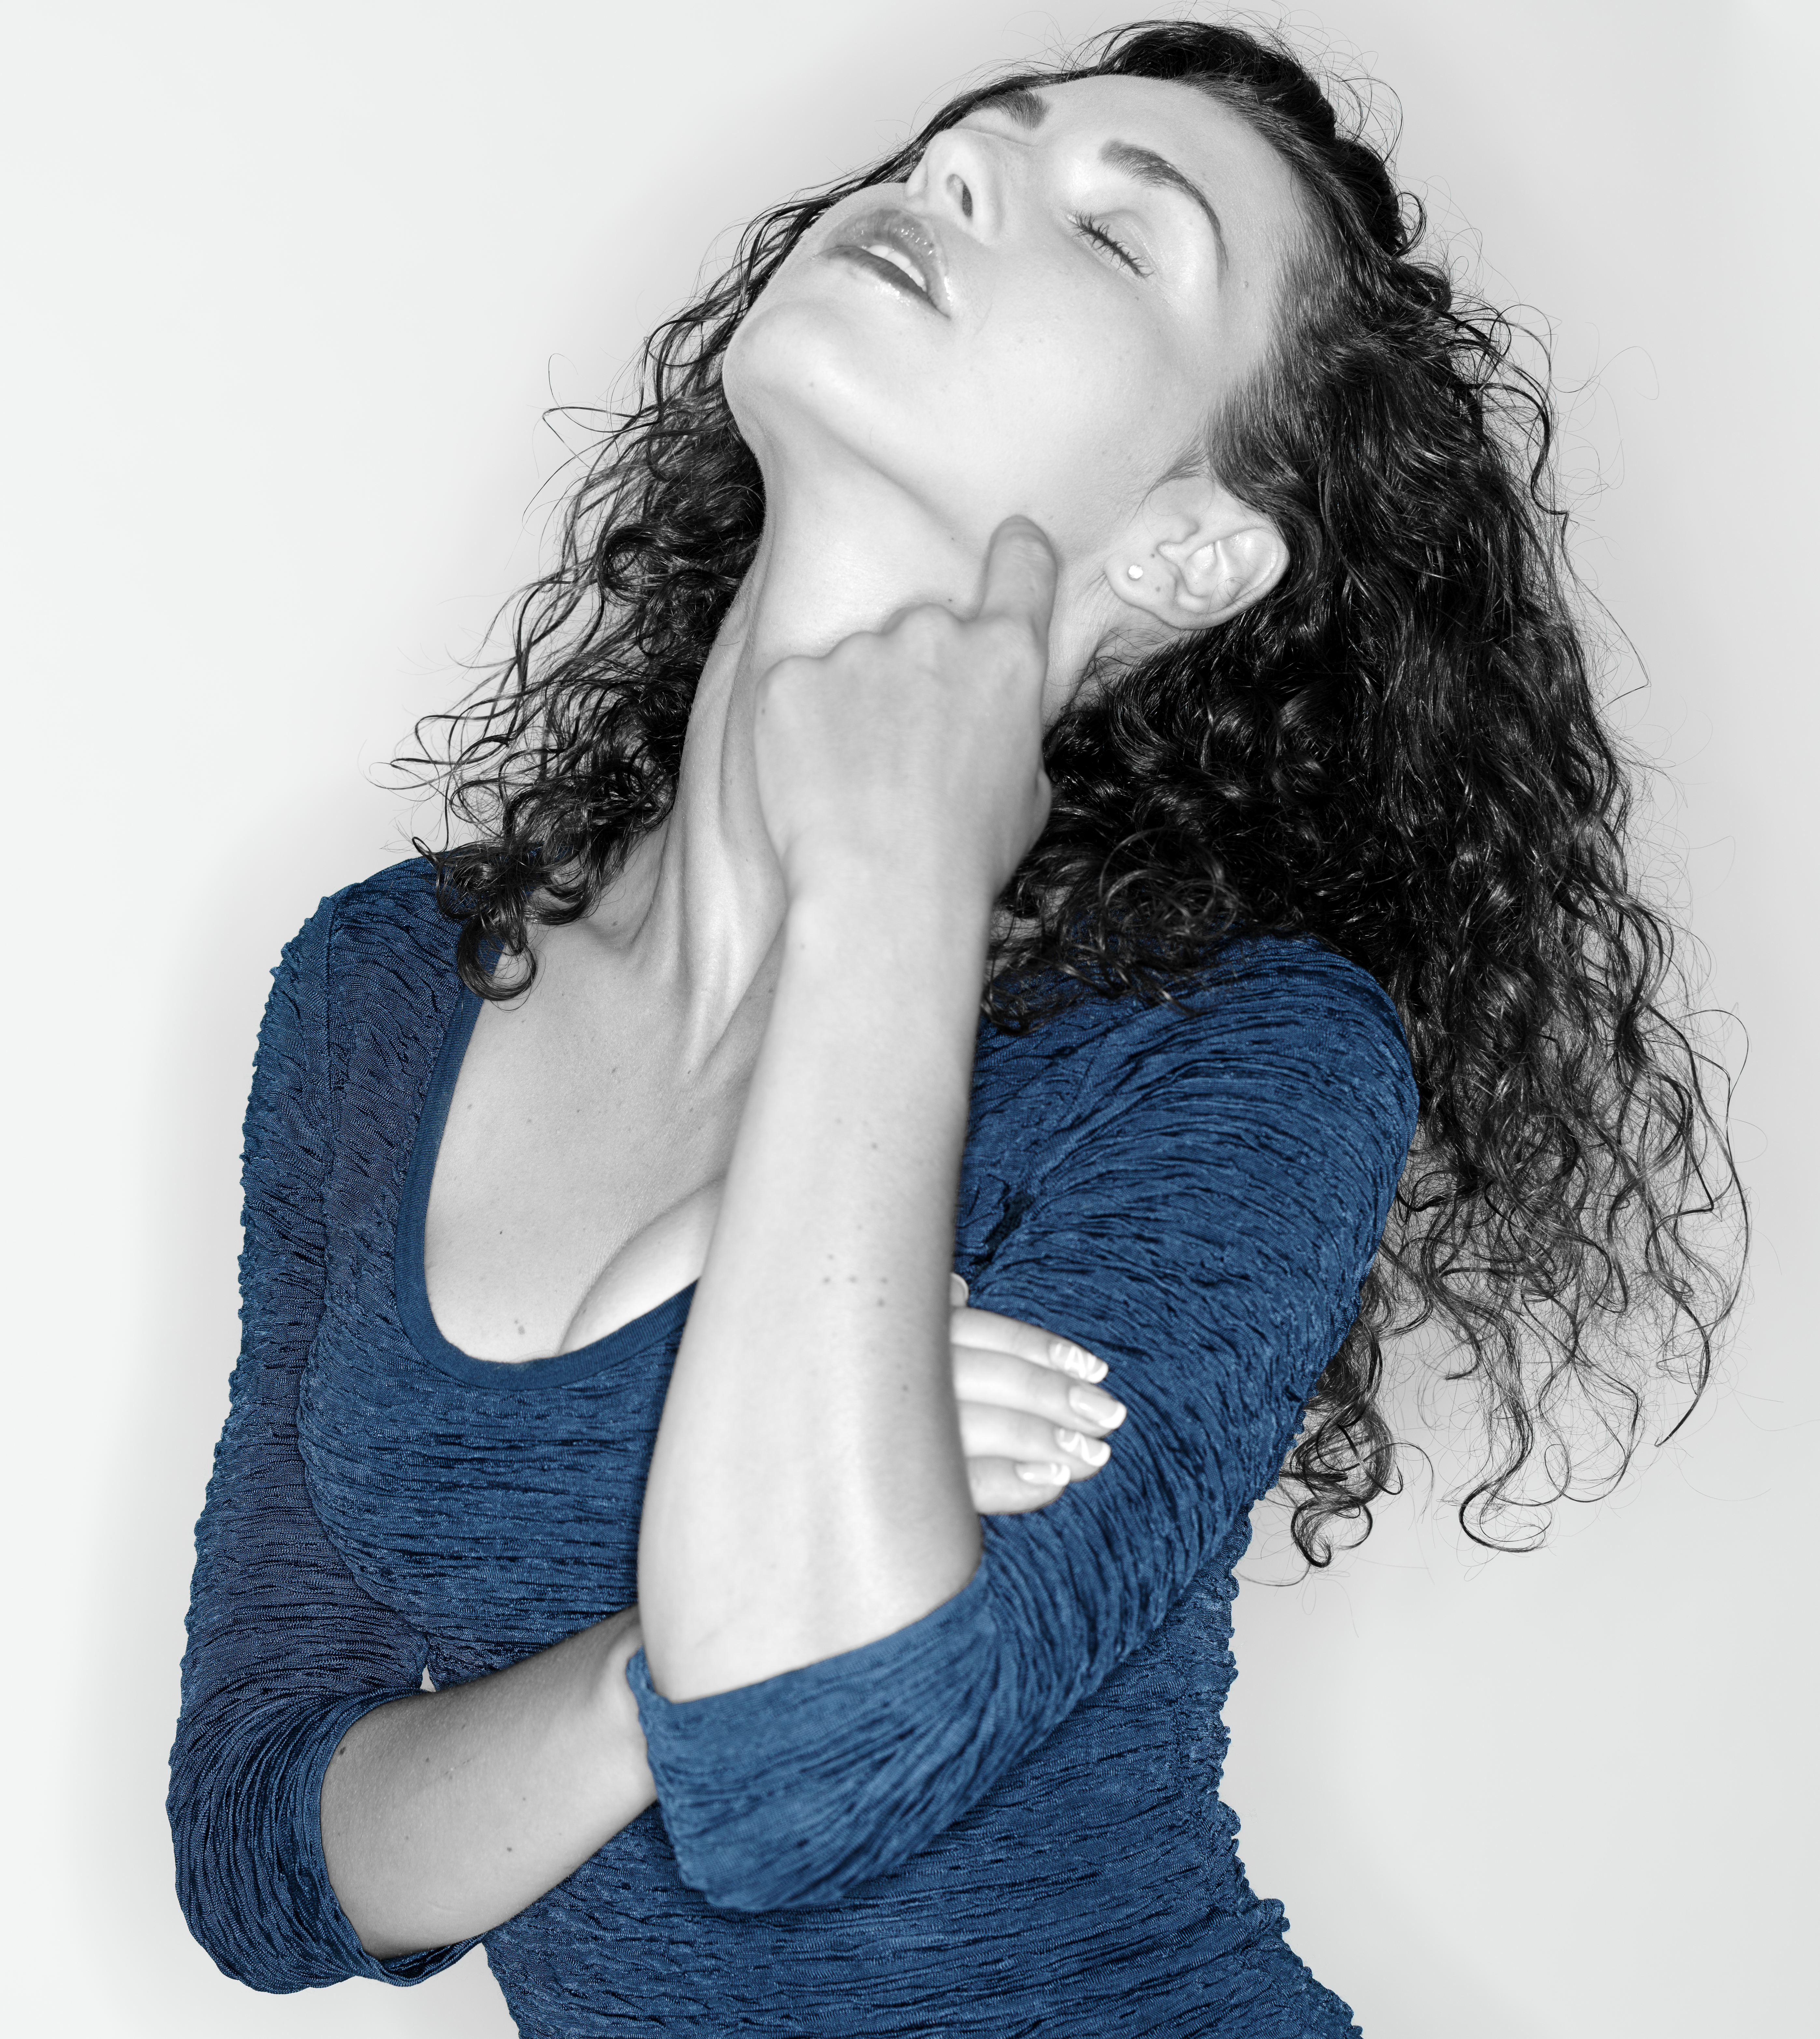
person, black and white, girl, woman, hair, photography, portrait, model, fashion, blue, black, lady, hairstyle, long hair, drama, dress, photograph, beauty, organ, emotion, pentax645z, 645z, beautifulwoman, ringflash, blackandwhitewithblue, interaction, photo shoot, sense, monochrome photography, portrait photography